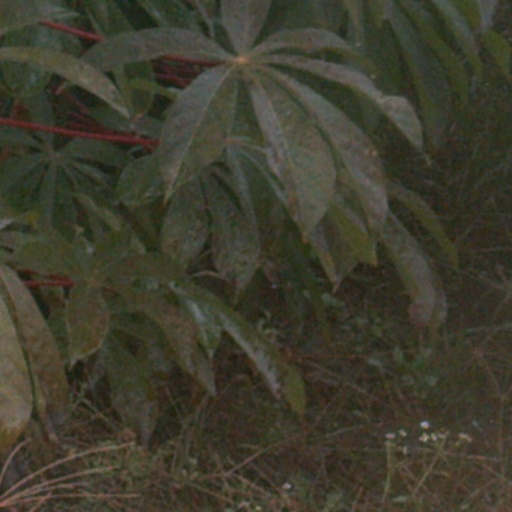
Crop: cassava